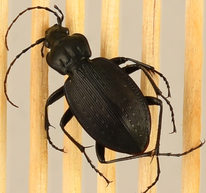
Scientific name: Carabus goryi
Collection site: Mountain Lake Biological Station NEON (MLBS), plot MLBS_005